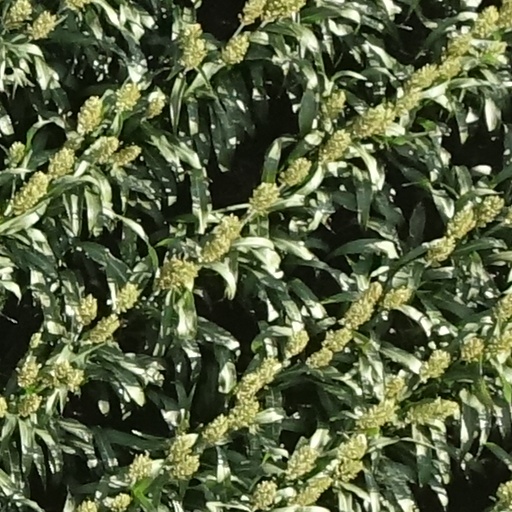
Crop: sorghum